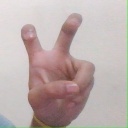
अक्षर: ई